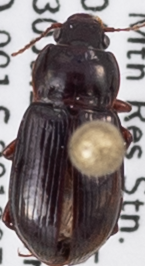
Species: Amara lindrothi
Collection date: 2019-07-30
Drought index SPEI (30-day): -0.604
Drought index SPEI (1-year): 0.086
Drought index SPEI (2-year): -0.156